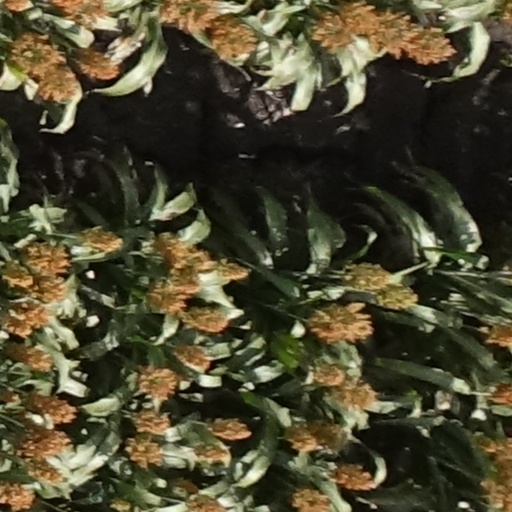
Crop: sorghum